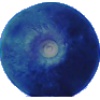
Label: Huckleberry 1